10th Cavalry Regiment (United States)

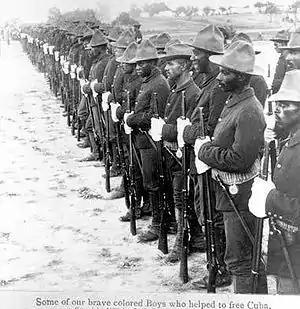
10th Cavalry in Cuba.

In 1885, the regiment was transferred to the Department of Arizona. Once again the 10th was involved in the arduous pursuit of Apaches who left the reservations under the leadership of Geronimo, Nana, Nachez, Chihuahua and Magnus.